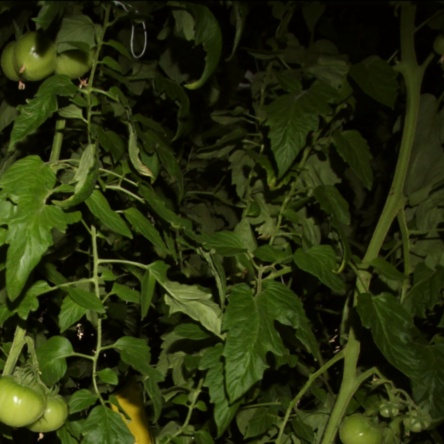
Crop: tomato